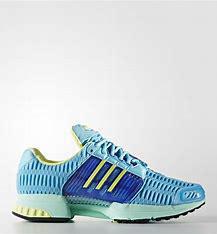
Brand: adidas
Model: Climacool